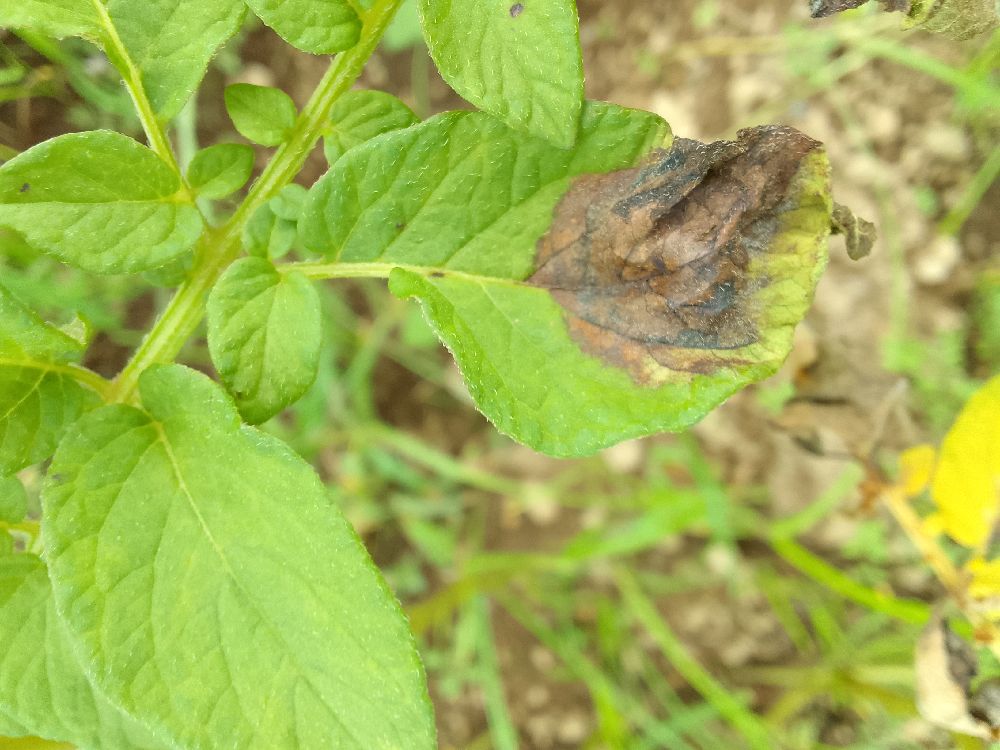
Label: Late blight